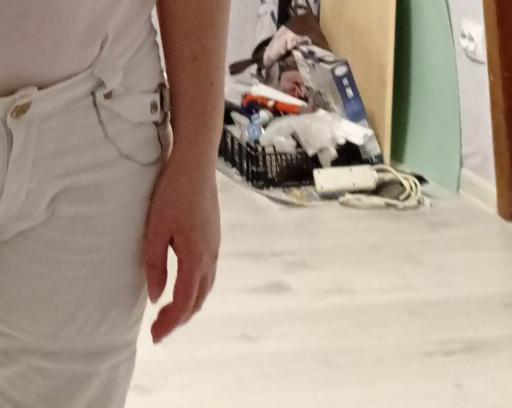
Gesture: no_gesture